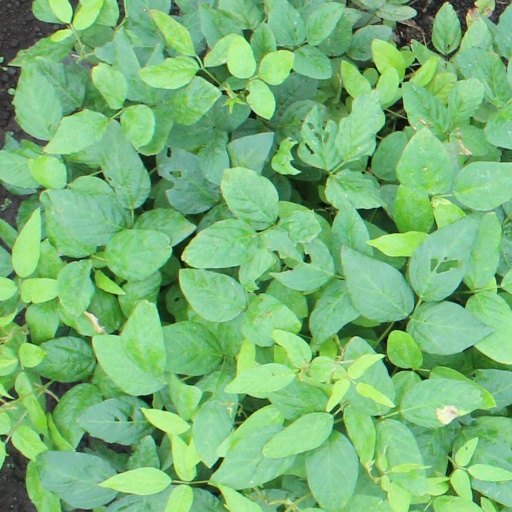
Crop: soybean